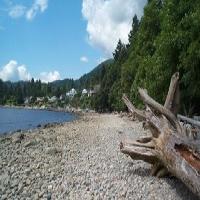
Weather: sun or clear